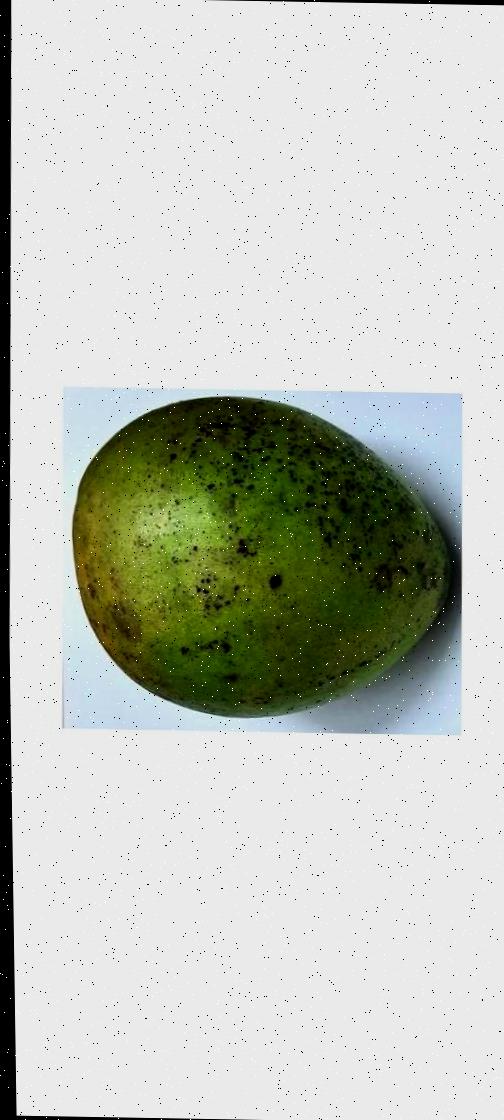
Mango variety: Harivanga